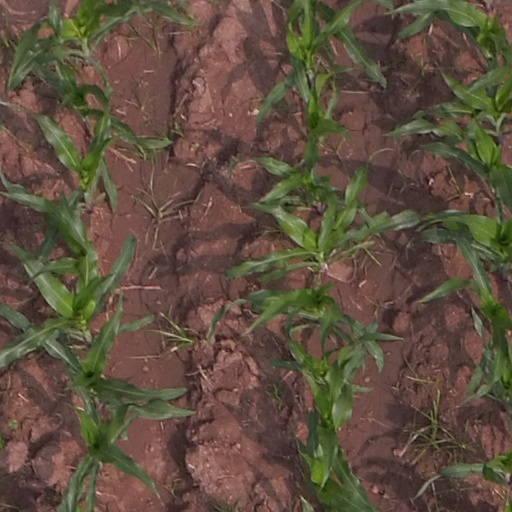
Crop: maize; corn